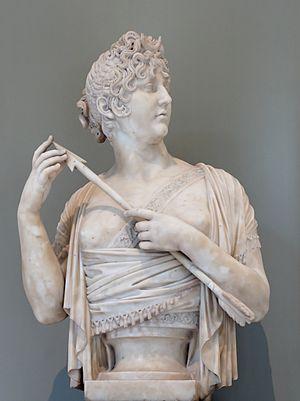
Raymond de Verninac-Saint-Maur, né à Souillac en 1762 et mort en 1822, est un écrivain, diplomate français. Il est le premier préfet du département du Rhône.
Joseph Chinard, né le 12 février 1756 à Lyon où il est mort le 20 juin 1813, est un sculpteur néoclassique français.
Joseph Chinard, né le 12 février 1756 à Lyon où il est mort le 20 juin 1813, est un sculpteur néoclassique français.